The Wind Gods

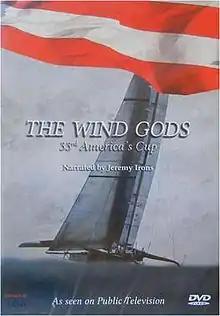
Film poster

The Wind Gods: 33rd America's Cup is a 2011 documentary sailing yacht racing sports film about the 2010 America's Cup (the 33rd Cup) revised in 2013. The film is narrated by Jeremy Irons, directed by Fritz Mitchell, and produced by Skydance Productions. The soundtrack composed by Pinar Toprak won the 2011 IFMCA Best Documentary Score award. The film aired nationally on PBS (the U.S. "Public Broadcasting Service") in 2013.